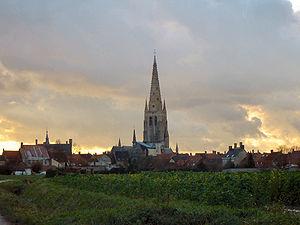
Panorama de Hondschoote, département du Nord, Nord-Pas-de-Calais, France